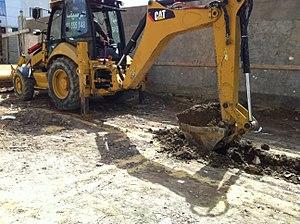
Dans le domaine du bâtiment, une fouille est un creusement réalisé dans le sol, en général après décapage de la terre végétale. Elle fait partie des travaux de terrassement et destinée à être remplie par le béton des semelles de fondation.